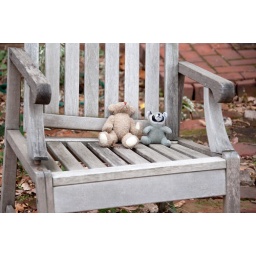
A pair of stuffed animal friends share a chair in the Eastern Market section of Washington, DC.